Describe the emotion expressed in this image:  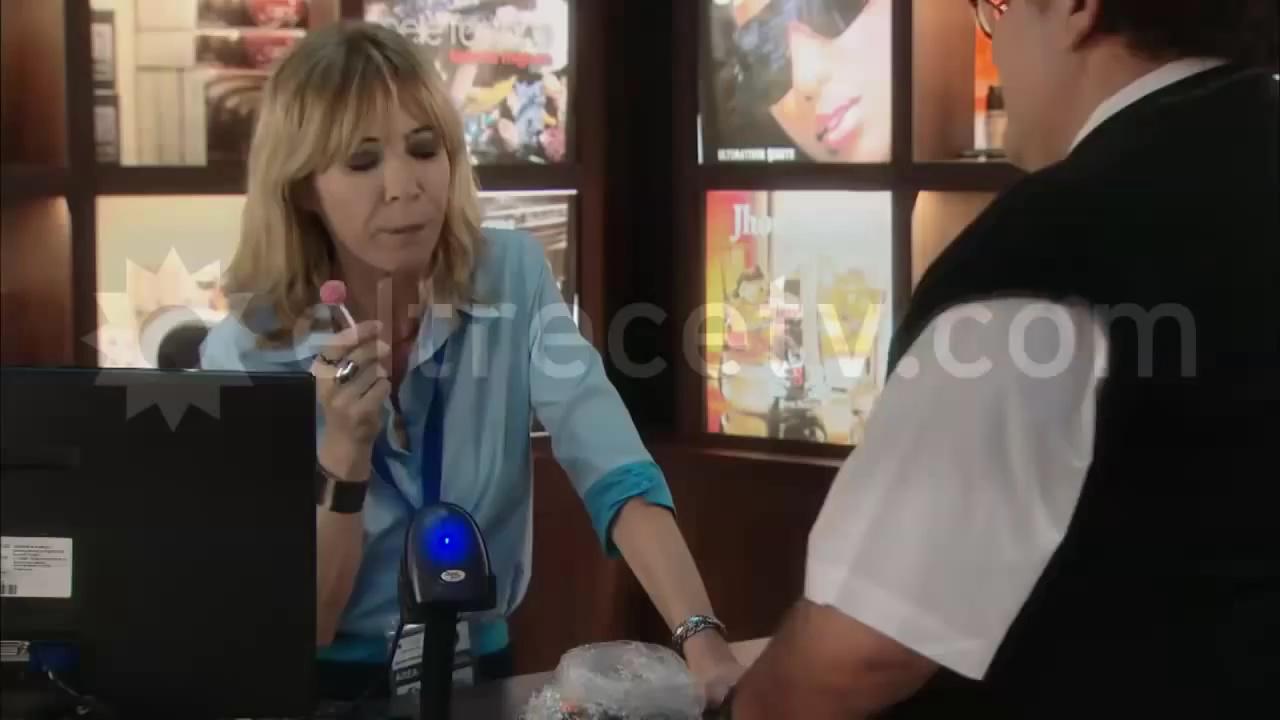
This person displays Pain, valence and arousal with low intensity.